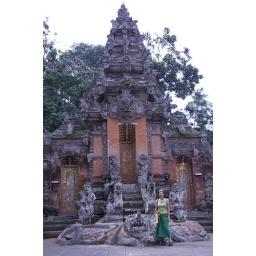
the monkey forest sanctuary in Ubud.